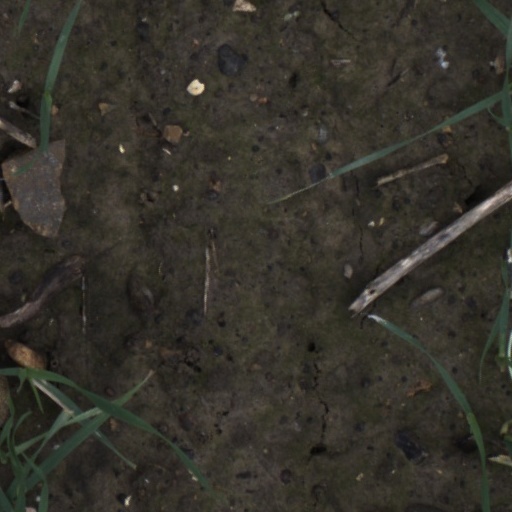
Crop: wheat